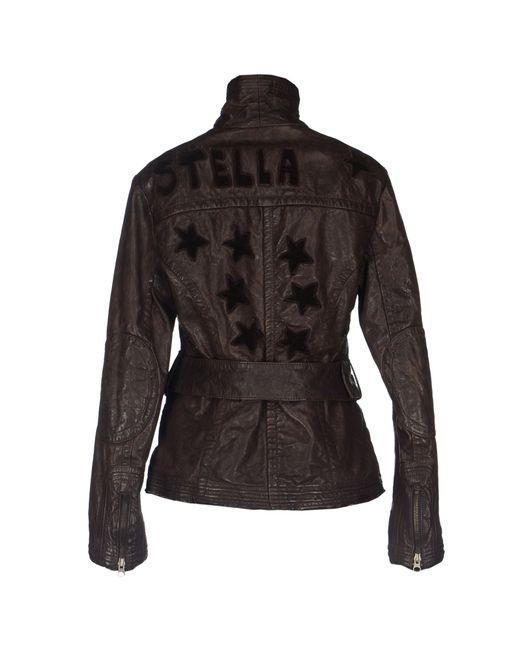
Damen Vintage Steampunk Gothic Gürtel Distressed Braunes Leder